Voderberg tiling

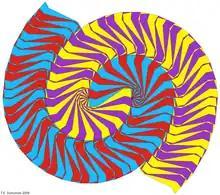
A partial Voderberg tiling. Note that all of the colored tiles are congruent.

The Voderberg tiling is a mathematical spiral tiling, invented in 1936 by mathematician (1911–1945). Karl August Reinhardt asked the question of whether there is a tile such that two copies can completely enclose a third copy. Voderberg, his student, answered in the affirmative with ["On a nonagon as a solution to a problem of Reinhardt"].